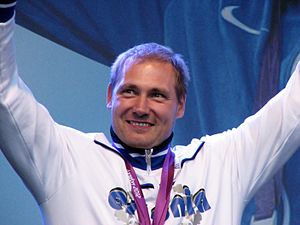
Gerd Kanter
Gerd Kanter er en estisk atletikudøver, der vandt guld i diskoskast ved både OL i Beijing 2008 og ved VM i Osaka i 2007. Han vandt desuden sølv ved VM i Helsingfors i 2005.